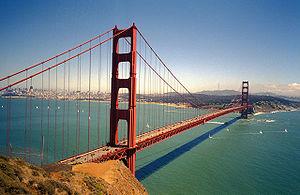
La U.S. Route 101, ou U.S. Highway 101, est une route longeant la côte pacifique des États-Unis d'Amérique. C'était autrefois l'axe majeur nord-sud de la côte, mais les Interstate highways de la côte sont aujourd'hui plus utilisées, surtout l'Interstate 5. Sa longueur est de 2 464 km et elle a été tracée en 1926.
Cette liste des ponts suspendus ayant les plus longues travées recense les ponts suspendus présentant des portées supérieures à 600 m, classées par ordre décroissant de longueur. Cet indicateur de classement est le plus couramment utilisé pour hiérarchiser les ponts suspendus. Si un pont a une longueur de travée supérieure à un autre, ce n'est pas pour autant que sa longueur de rive à rive ou d'ancrage à ancrage est supérieure à celle de celui-ci. Néanmoins la longueur de la travée principale est souvent en corrélation avec la hauteur des pylônes et la complexité pour la conception et le calcul de l'ouvrage.
Cet article a pour vocation de présenter une liste de ponts remarquables aux États-Unis, soit par leurs caractéristiques dimensionnelles, soit par leur intérêt architectural ou historique.